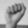
ASL letter: A